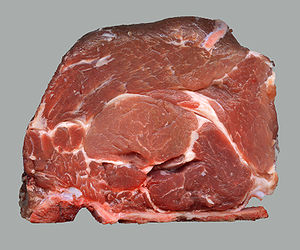
Svinekød
Svinekam er en traditionel dansk spise
Svinekød eller flæsk er kød fra svin. I daglig tale bruges flæsk om svinets fede partier, mens de magre kaldes kød. Svinekød er det mest almindelige kød for kinesere, thailændere, vietnamesere og til en vis grad amerikanere. Det er forbudt jøder og muslimer at spise svinekød. Det er hverken kosher eller halal.